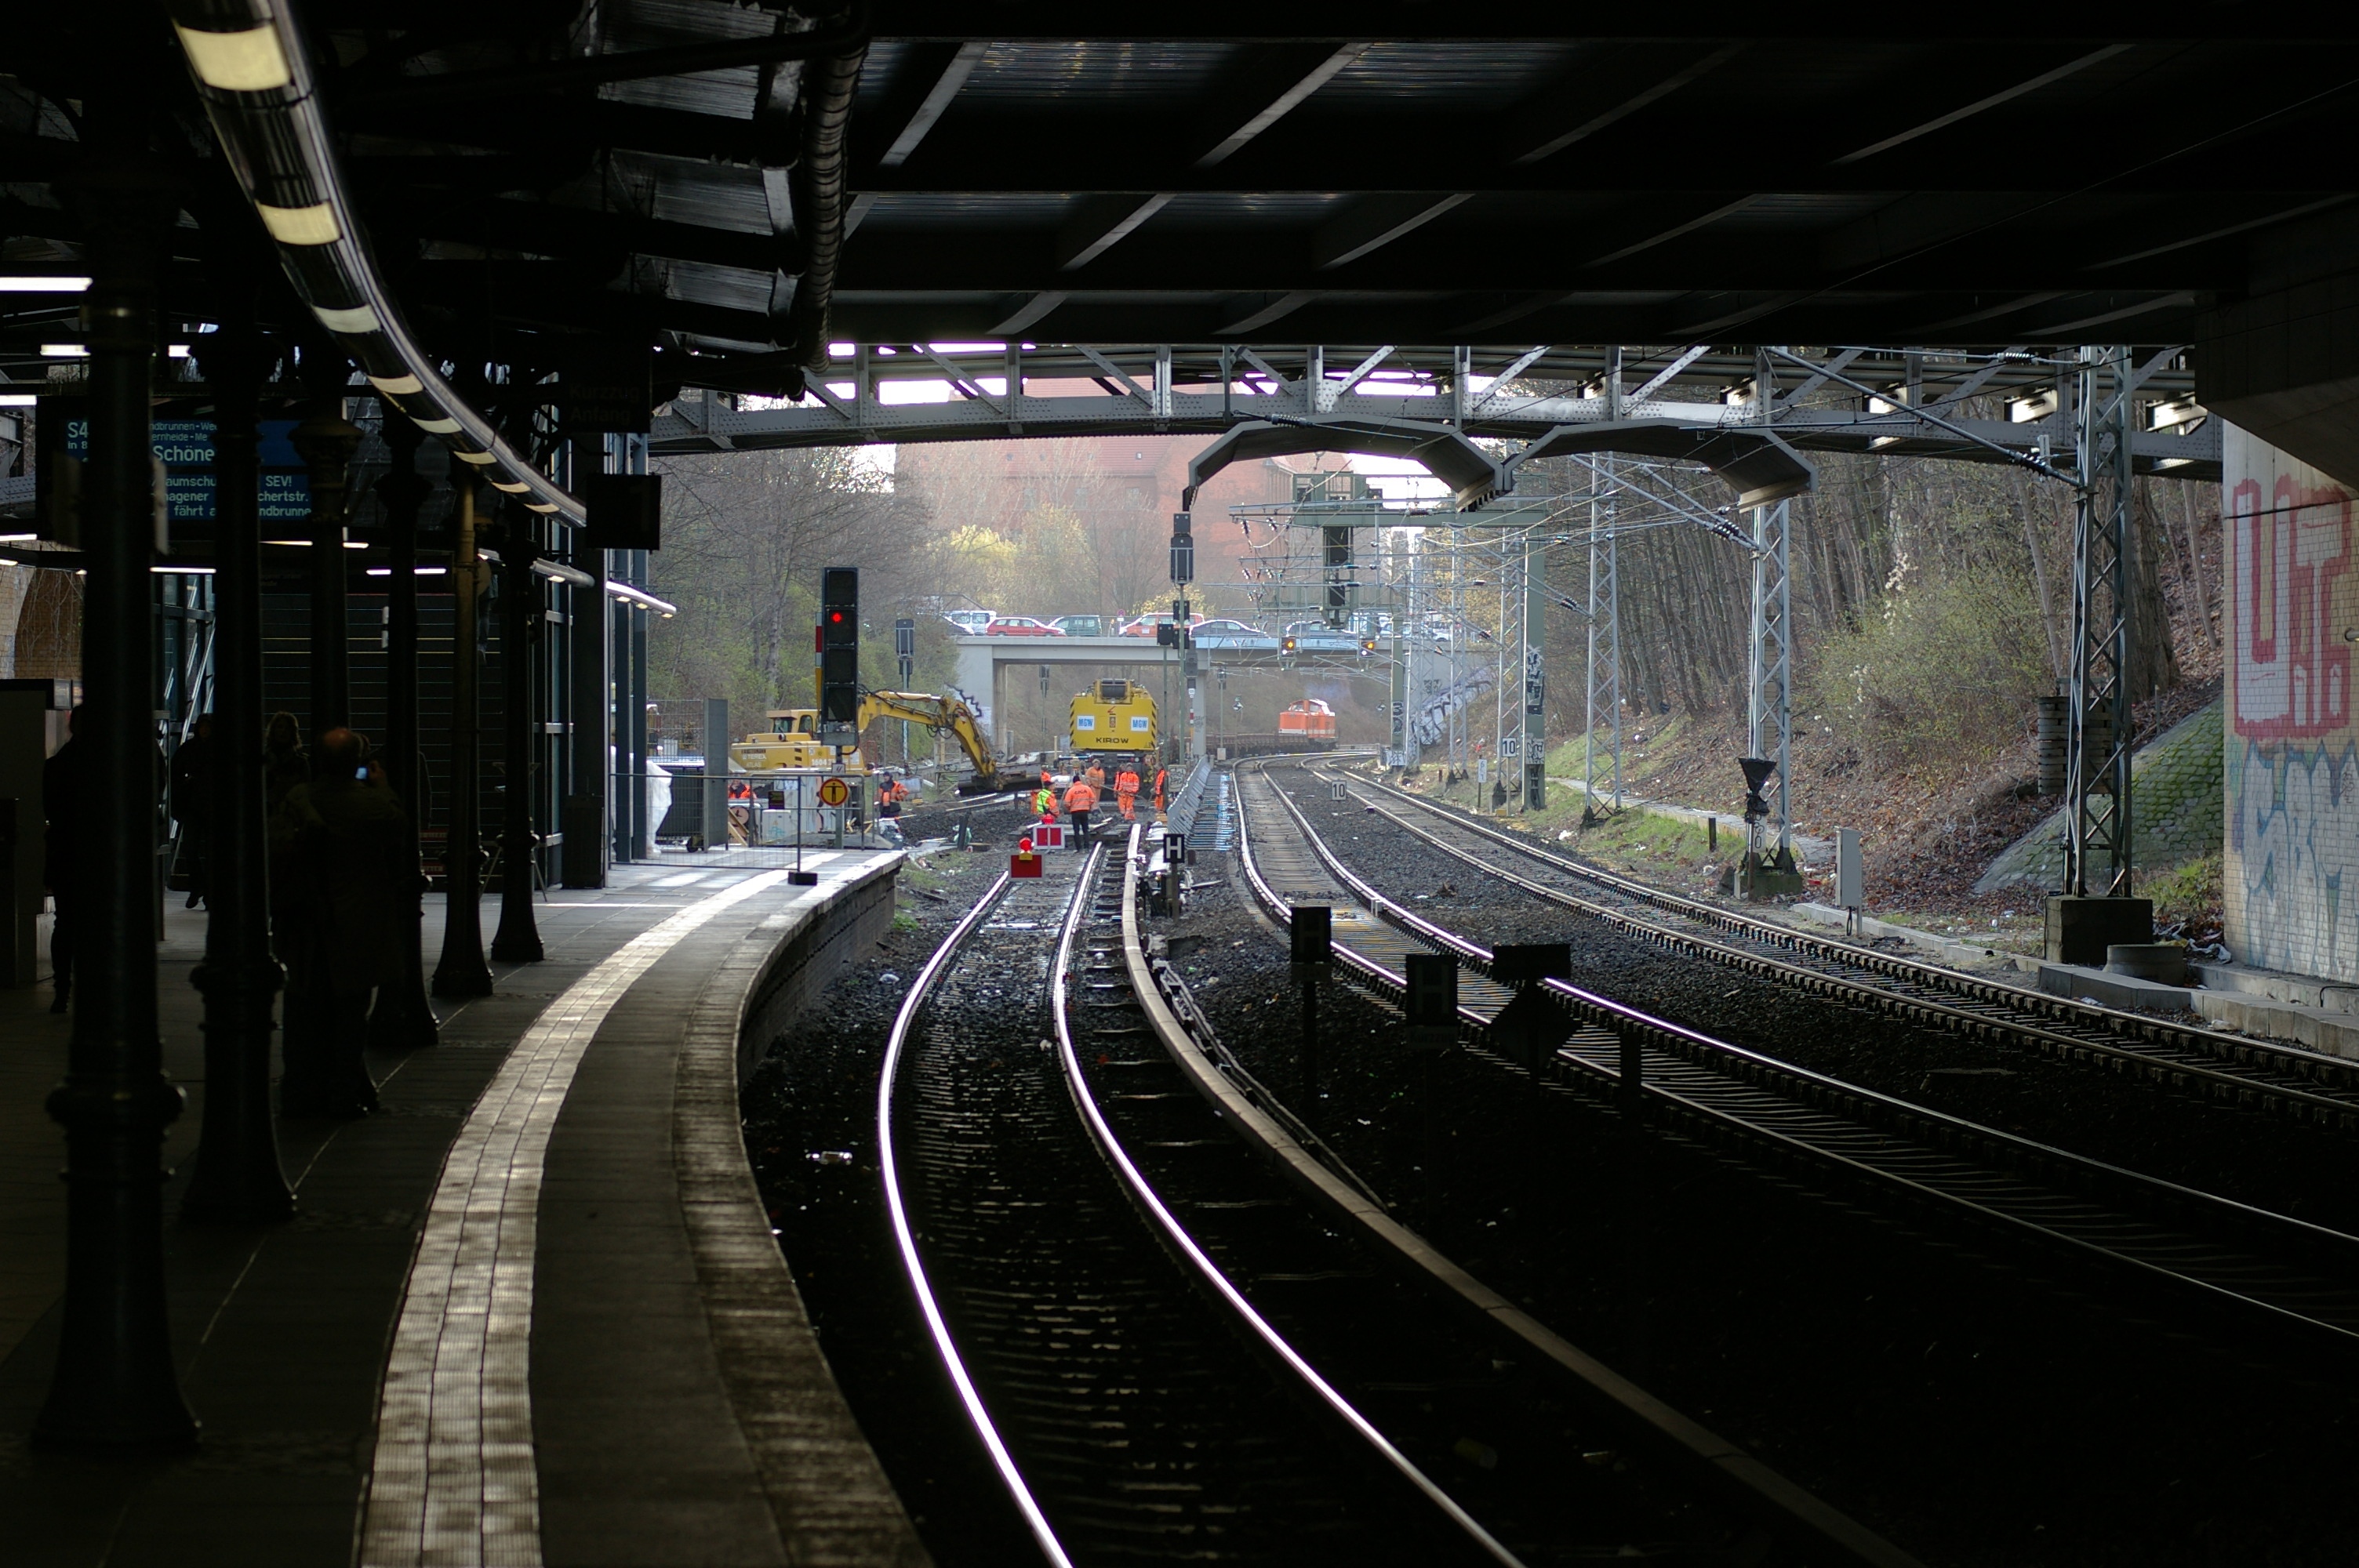
track, train, transport, vehicle, train station, public transport, 2012, germany, deutschland, berlin, pentax, snapseed, lenstagged, steffenzahn, k100d, justpentax, iamflickr, cosina, voigtlander, 58mm, nokton, 58mmf14, 58mm14, nokton58mmf14slii, 58mmf14nokton, rail transport, cosinavoigtl nder, voigtl ndernokton58mmf14, rolling stock, metropolitan area, rapid transit